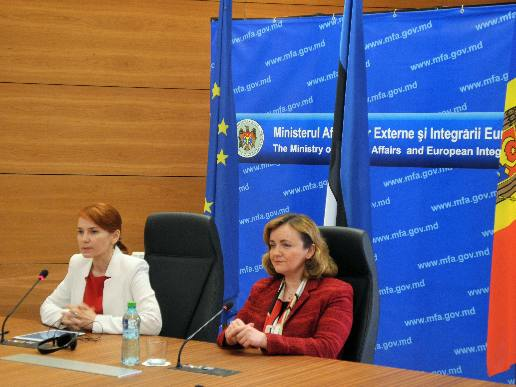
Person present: Yes